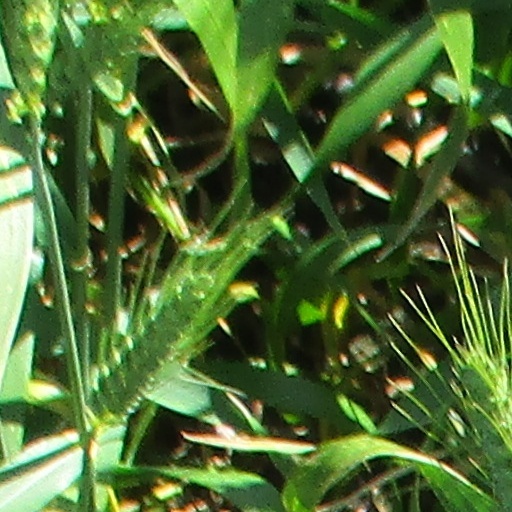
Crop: wheat